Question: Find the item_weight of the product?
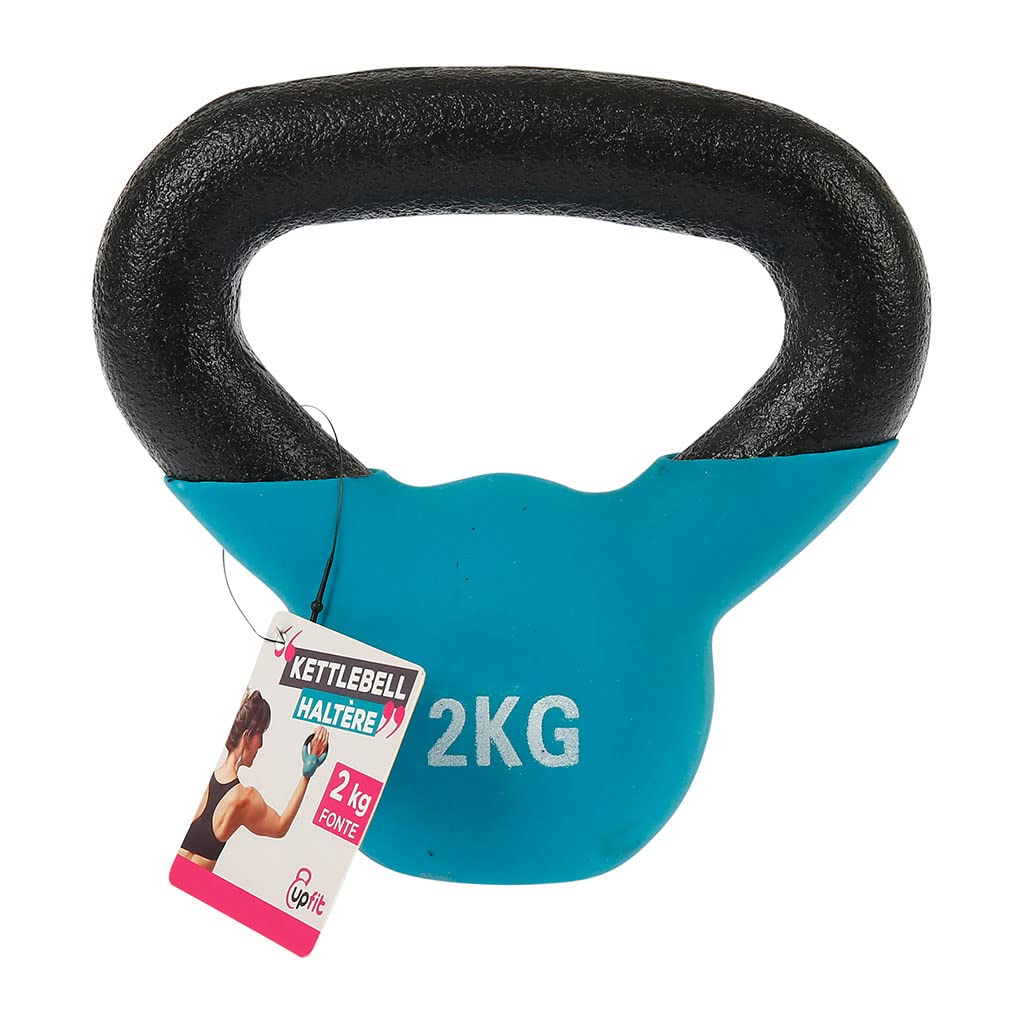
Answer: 2.0 kilogram